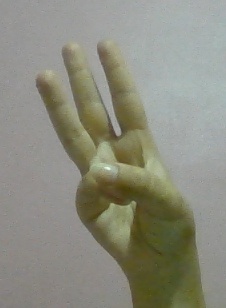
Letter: thaa